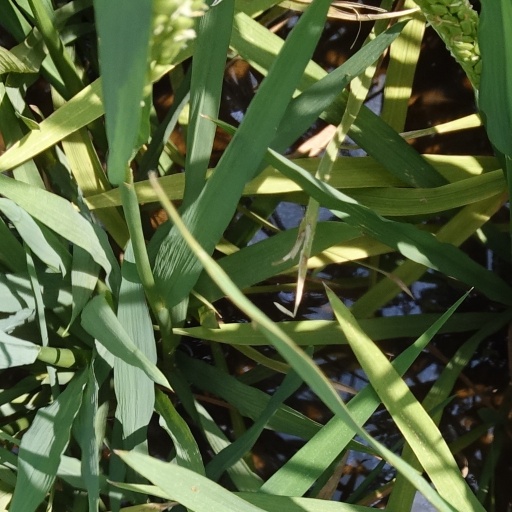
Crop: rice